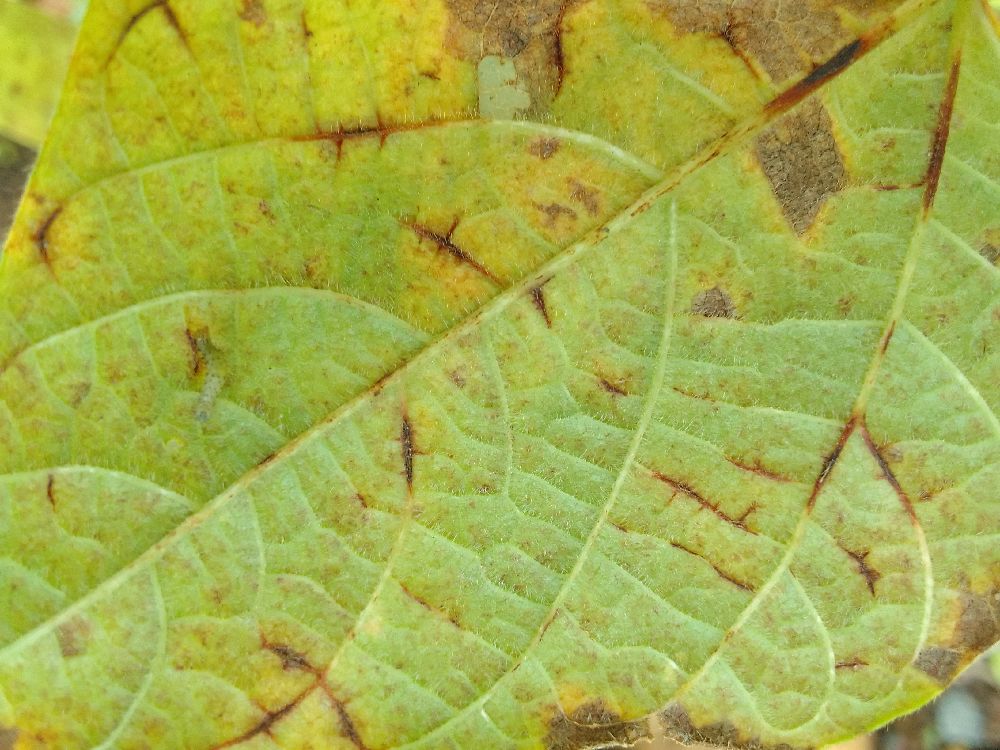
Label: anthracnose